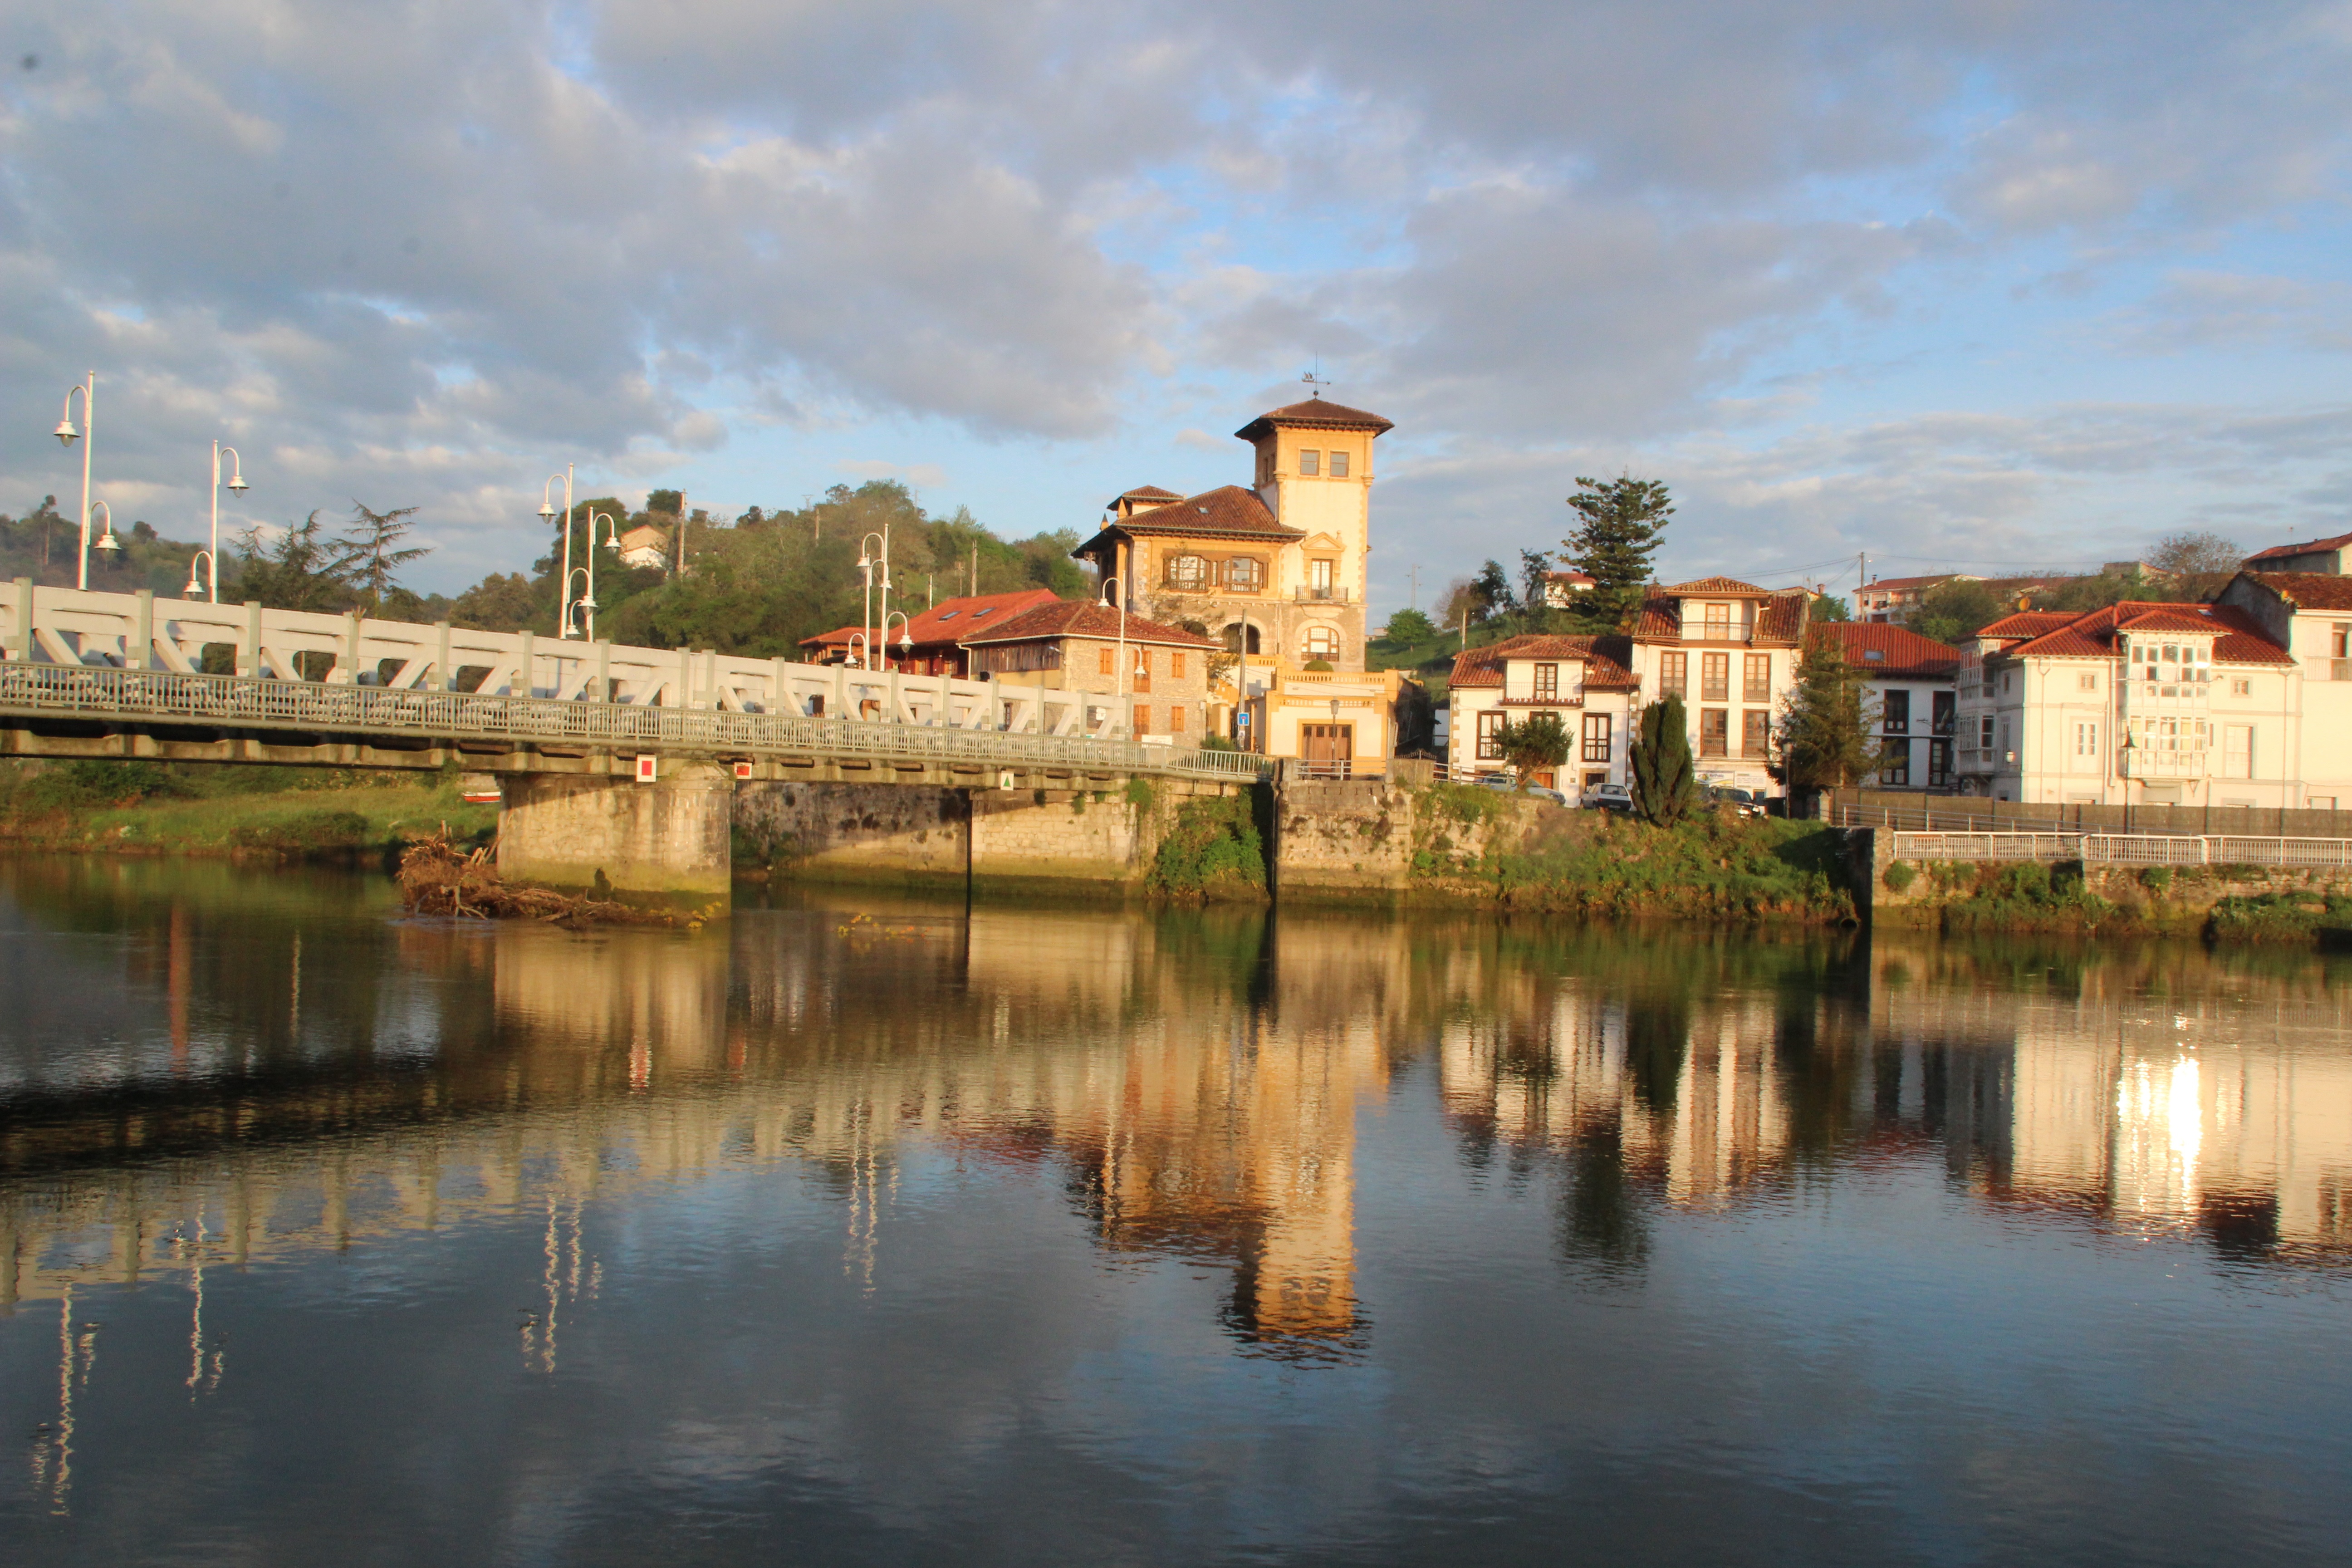
water, bridge, house, dawn, city, river, cityscape, dusk, evening, reflection, landmark, port, waterway, asturias, practical, of the, human settlement